Psilocybae (Millennial Love)

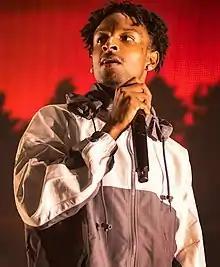
"Psilocybae (Millennial Love)" is the third collaboration between Glover and 21 Savage after their 2018 tracks "This Is America" and "Monster".

Producer DJ Dahi called the creation of the song an evolving process. Dahi had an initial beat with chords provided by Ely Rise. Kadhja Bonet's vocals were for another track, but were chopped and reused for "Psilocybae (Millennial Love)". Dahi described the track as having "funky, odd, but feels good" energy. The song was momentarily put to the side, but Gambino continued writing his verse. Rapper 21 Savage recorded his guest verse and American singer-songwriter Atia "Ink" Boggs was invited to co-write on the song. Glover and 21 Savage previously collaborated in 2018 on the former's single "This Is America" and the track "Monster" from the latter's second studio album "I Am > I Was".